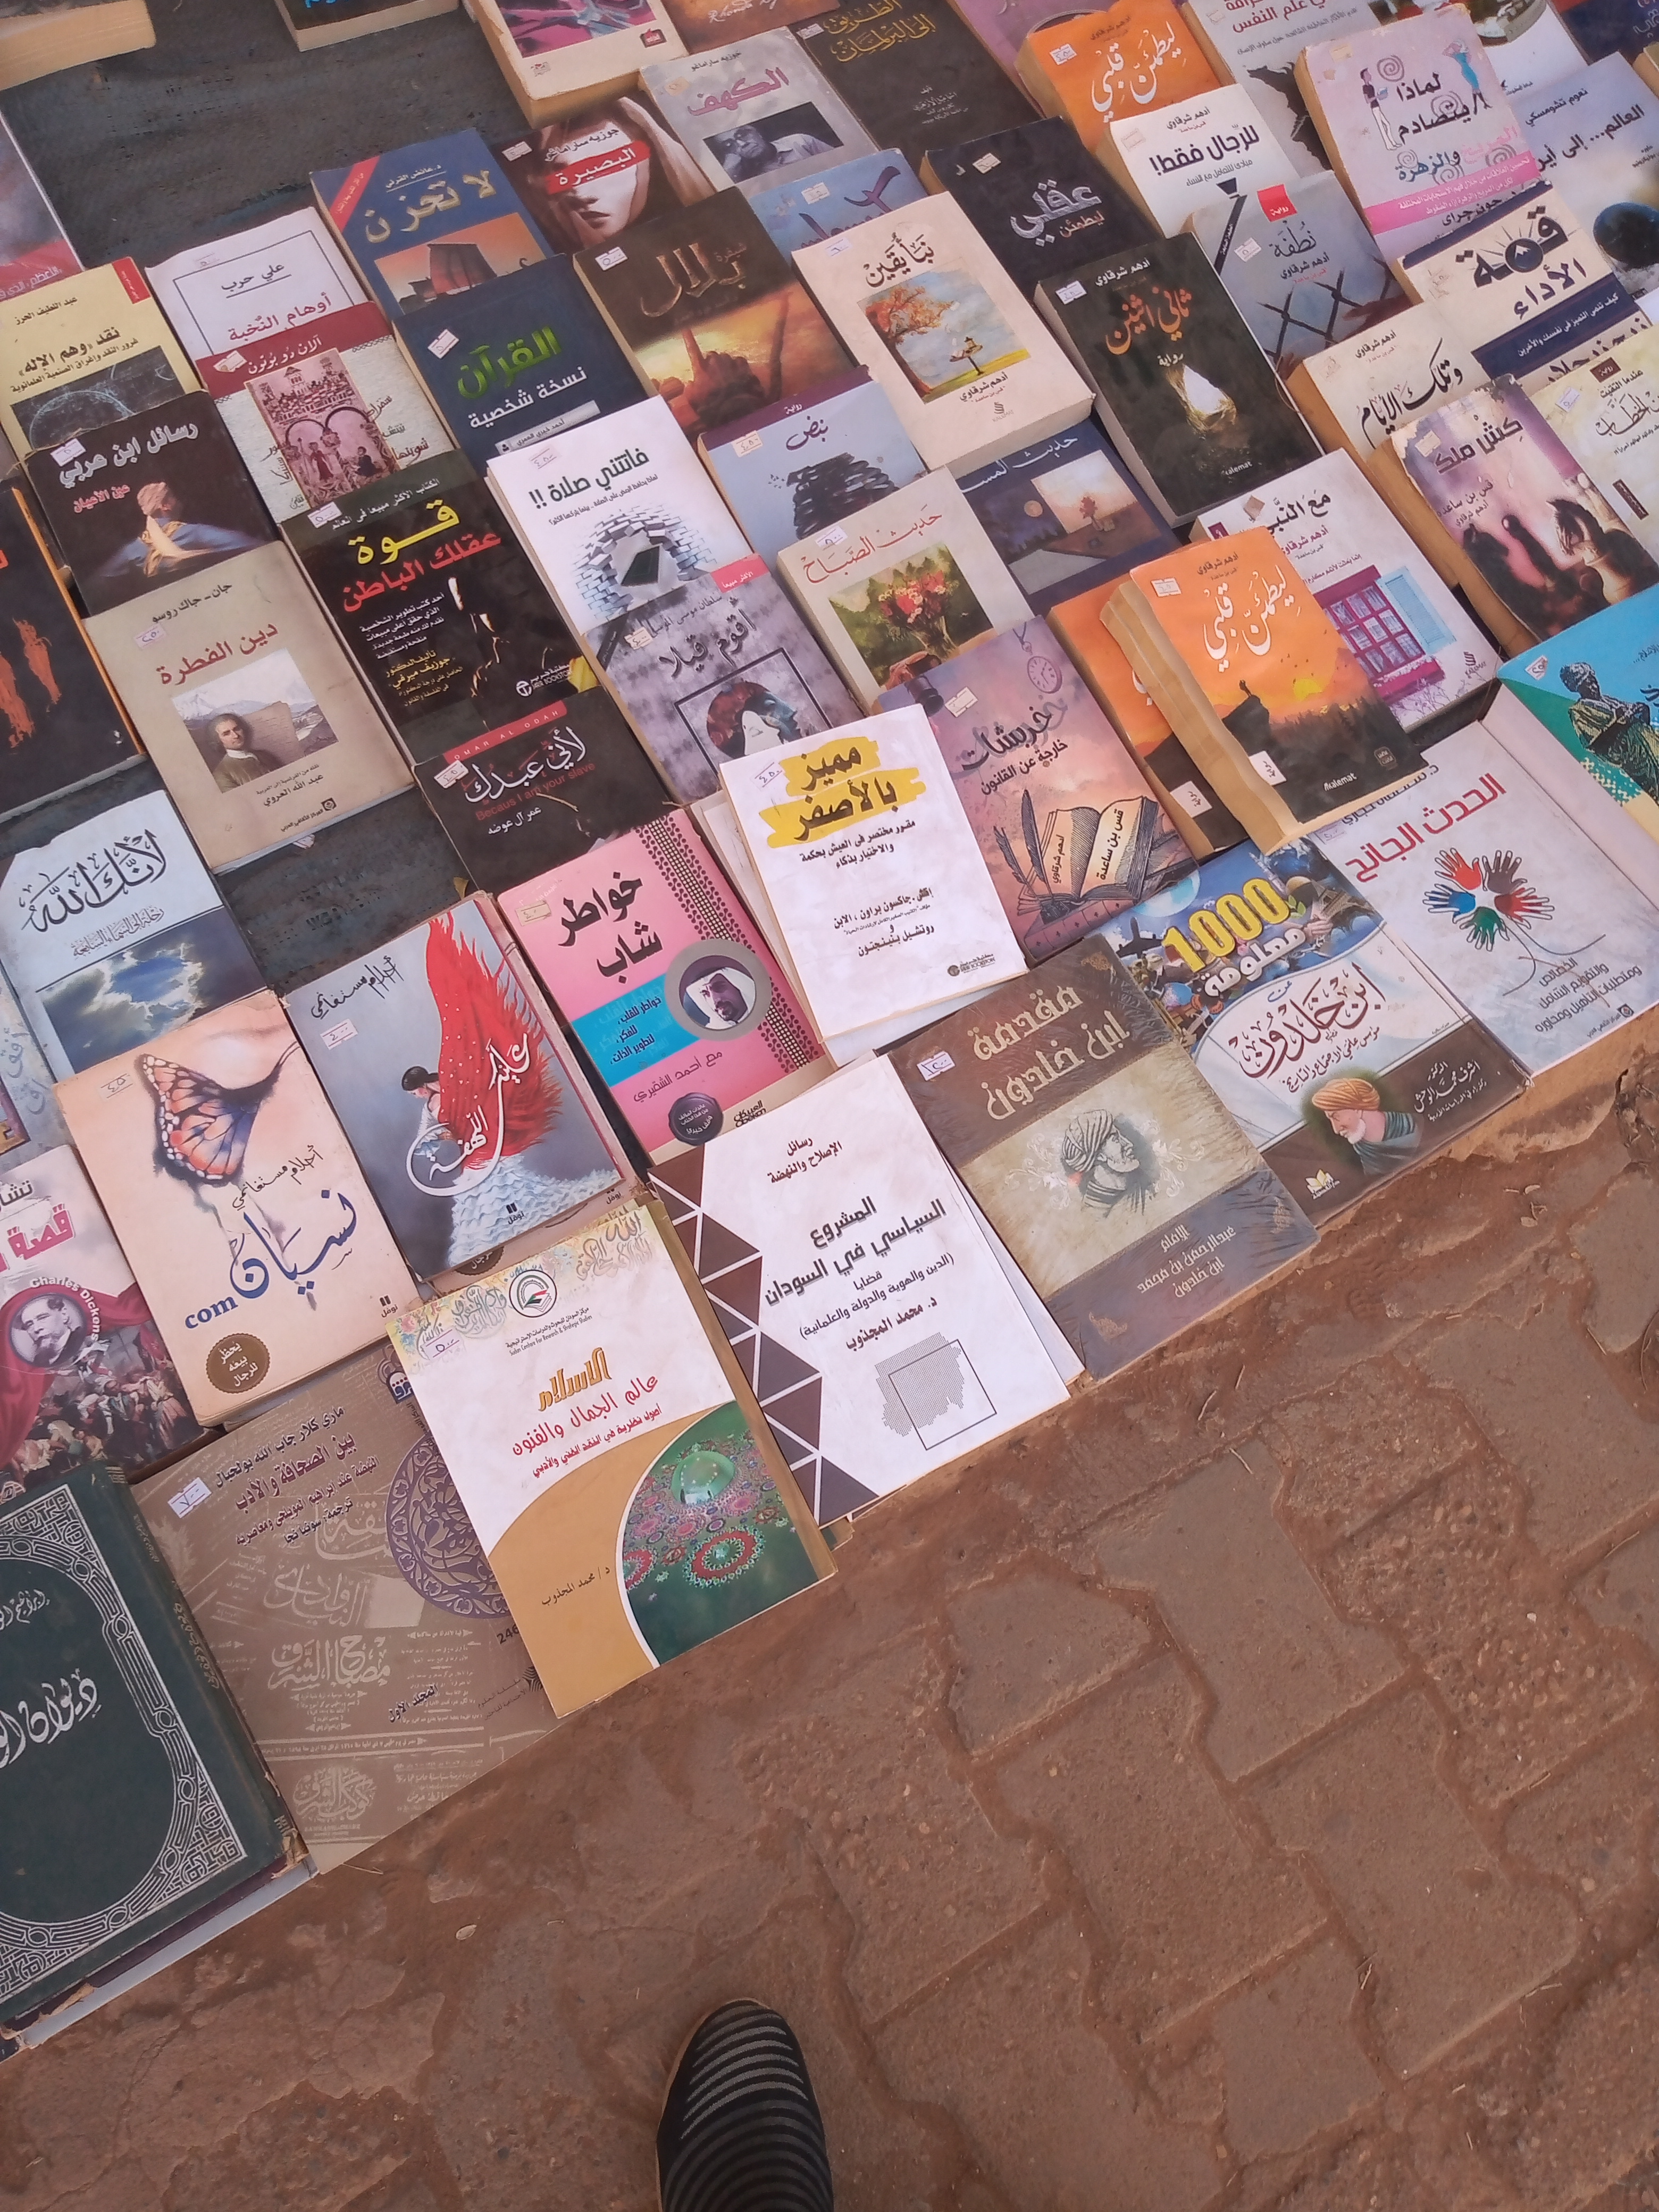
الوصف بالفصحى: مجموعة من الكتب المتنوعة معروضة للبيع على الرصيف
الوصف بالعامية السودانية: فرش بضاعة كتب كتيرة ومختلفة في الواطة.
التصنيف: Marketplaces